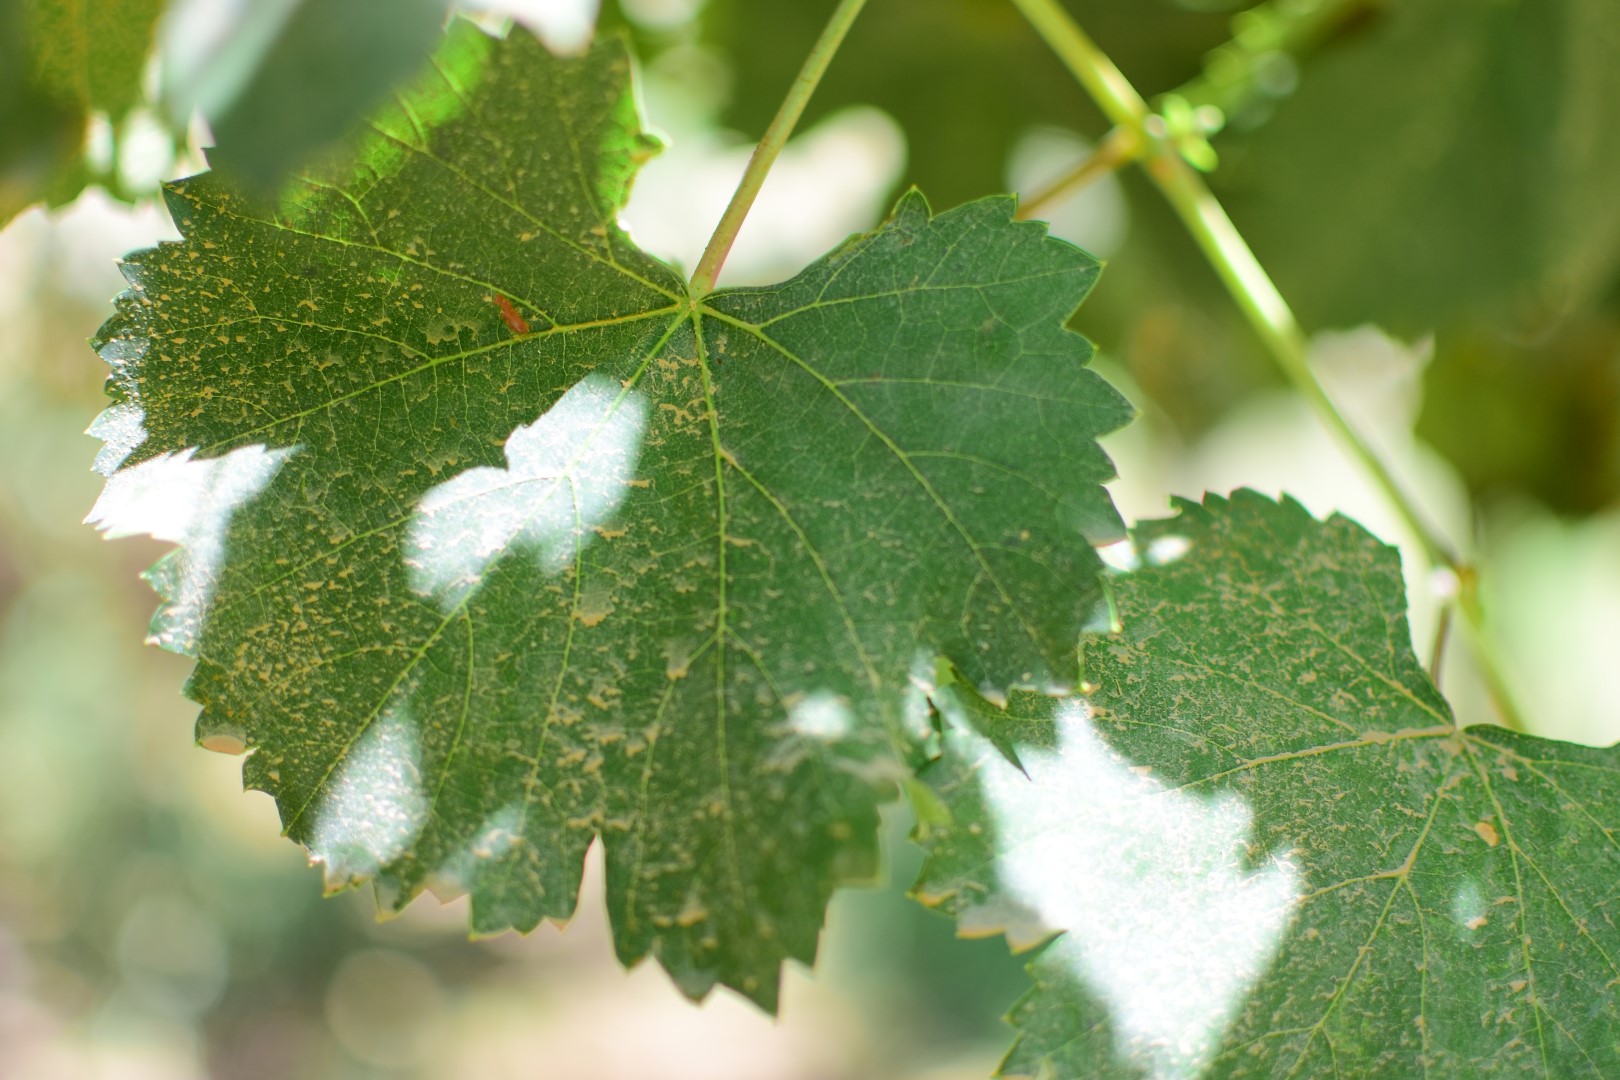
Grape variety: Frinsi